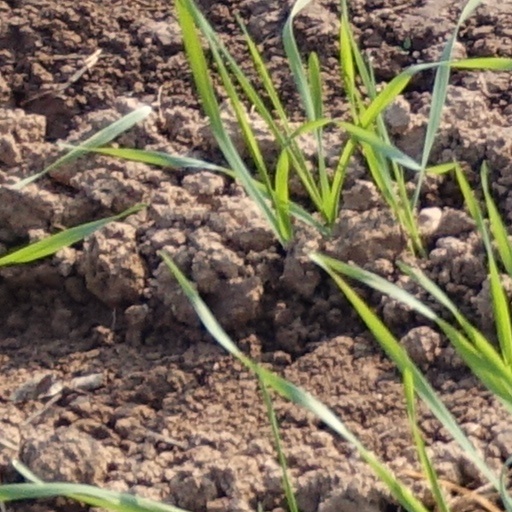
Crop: wheat